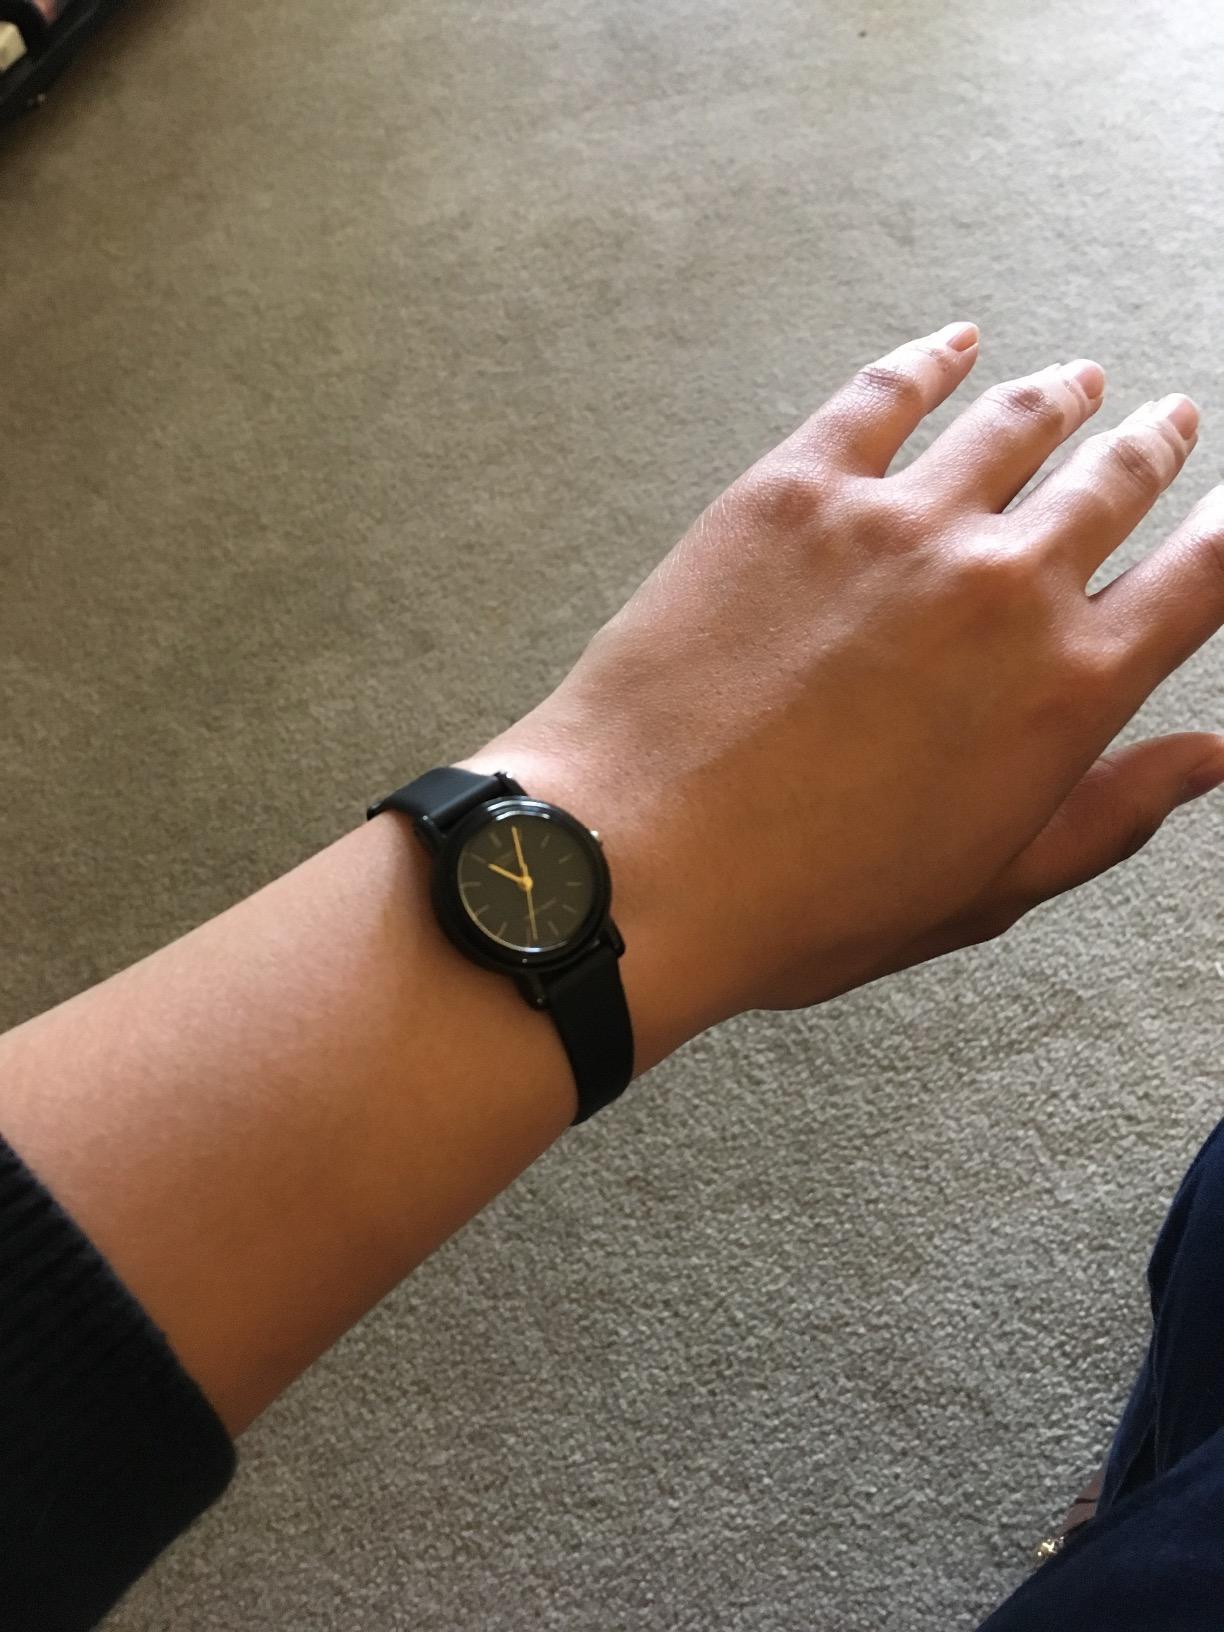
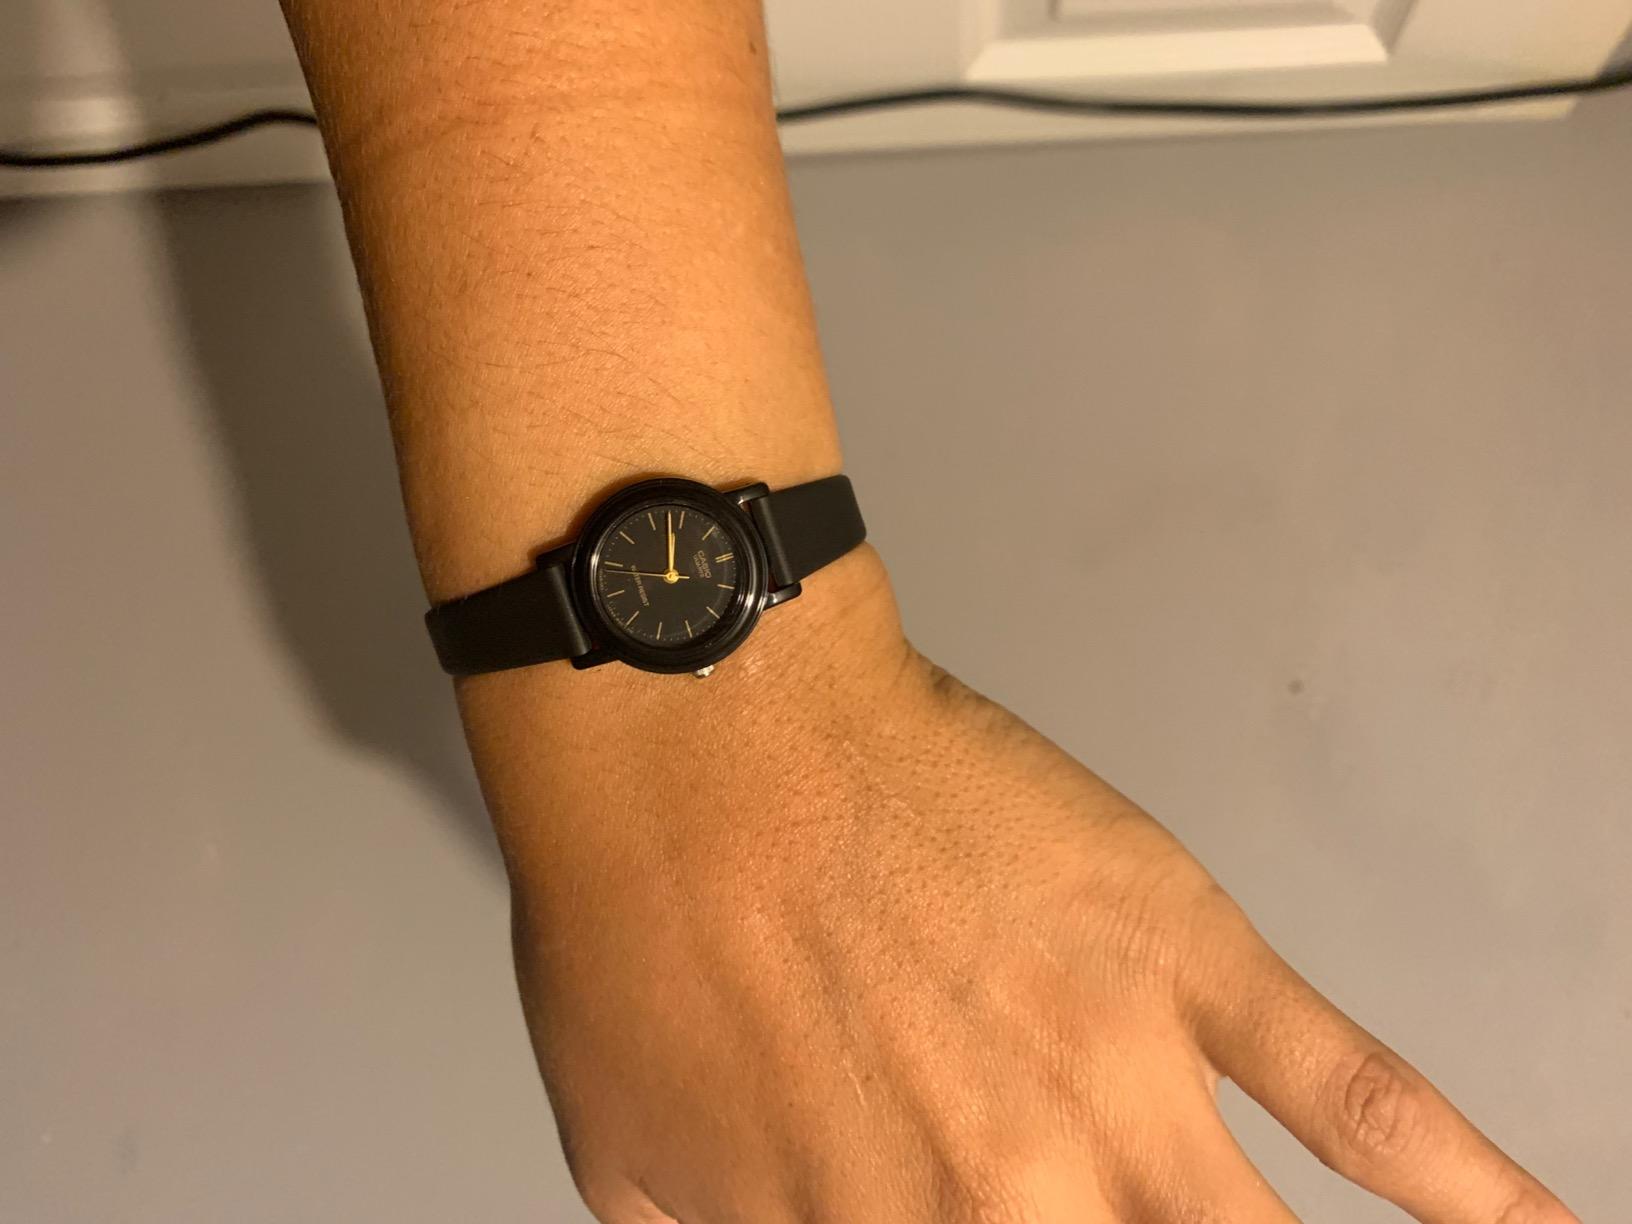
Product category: accessories_watch
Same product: yes